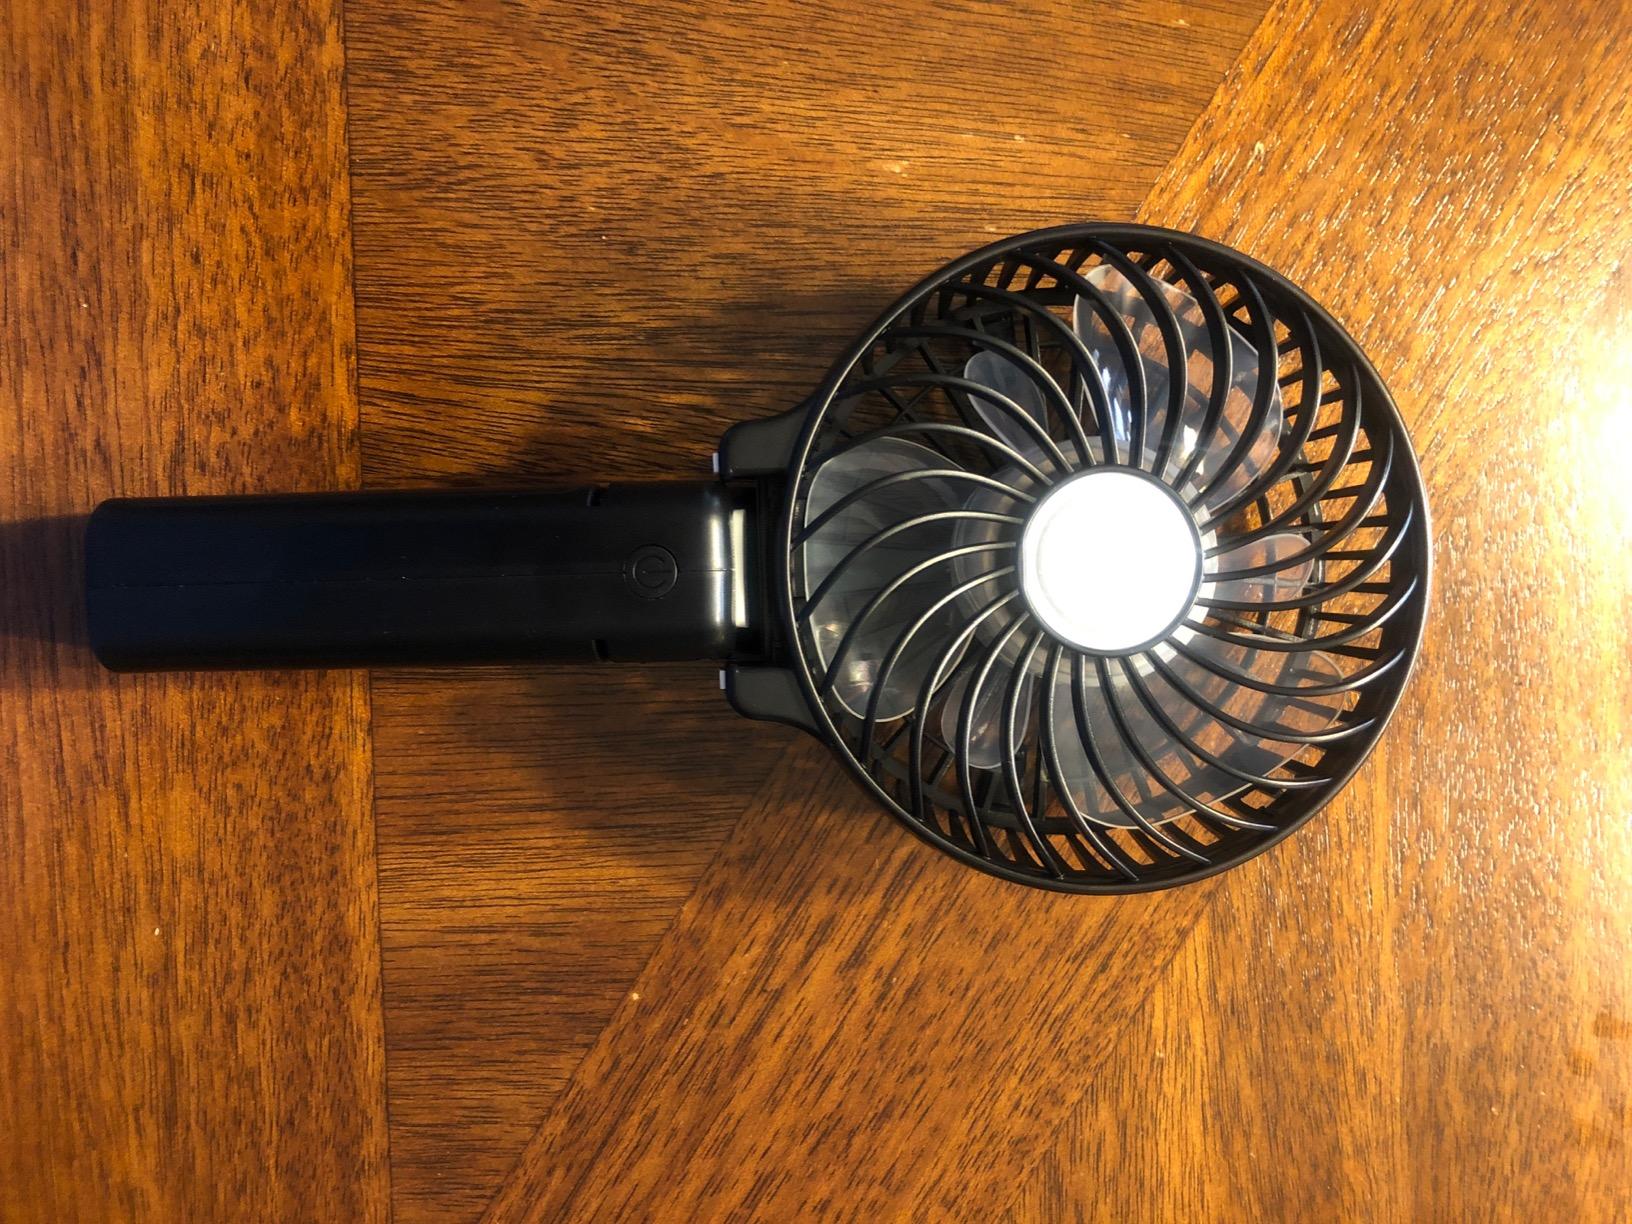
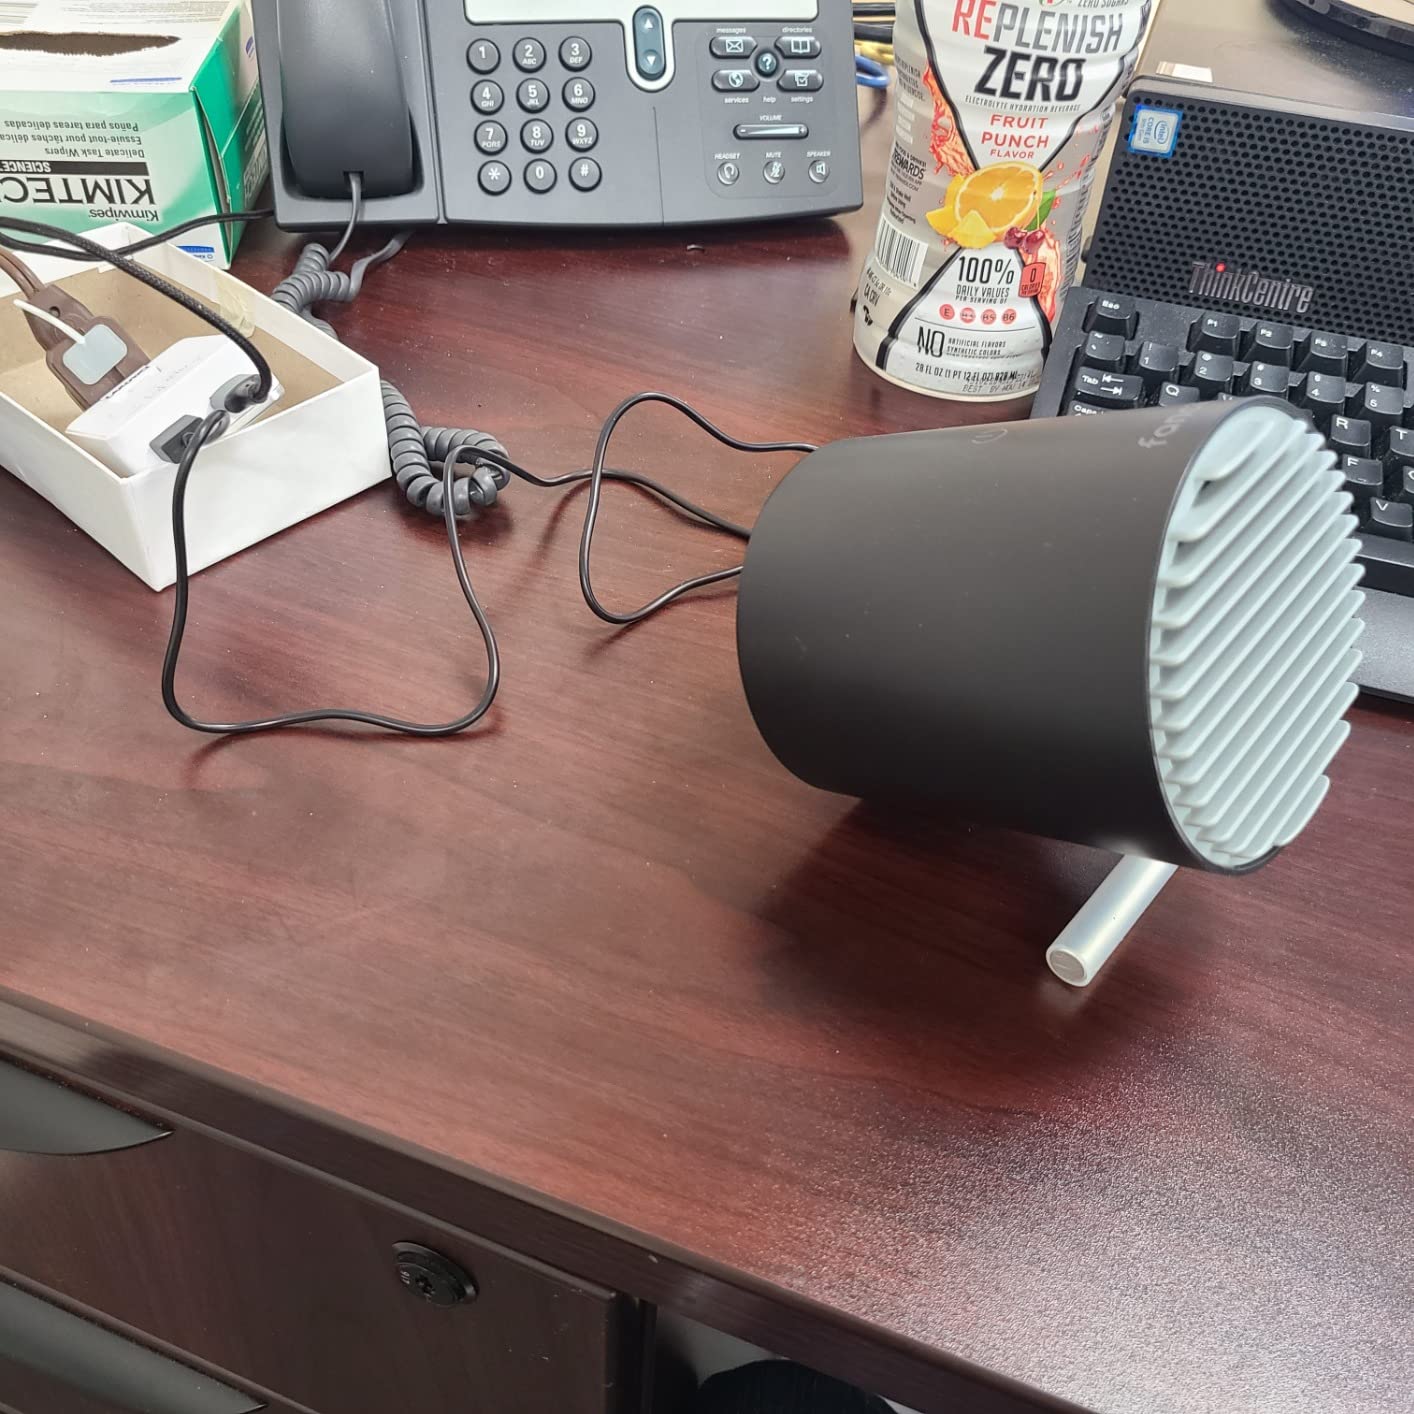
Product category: fan
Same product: no